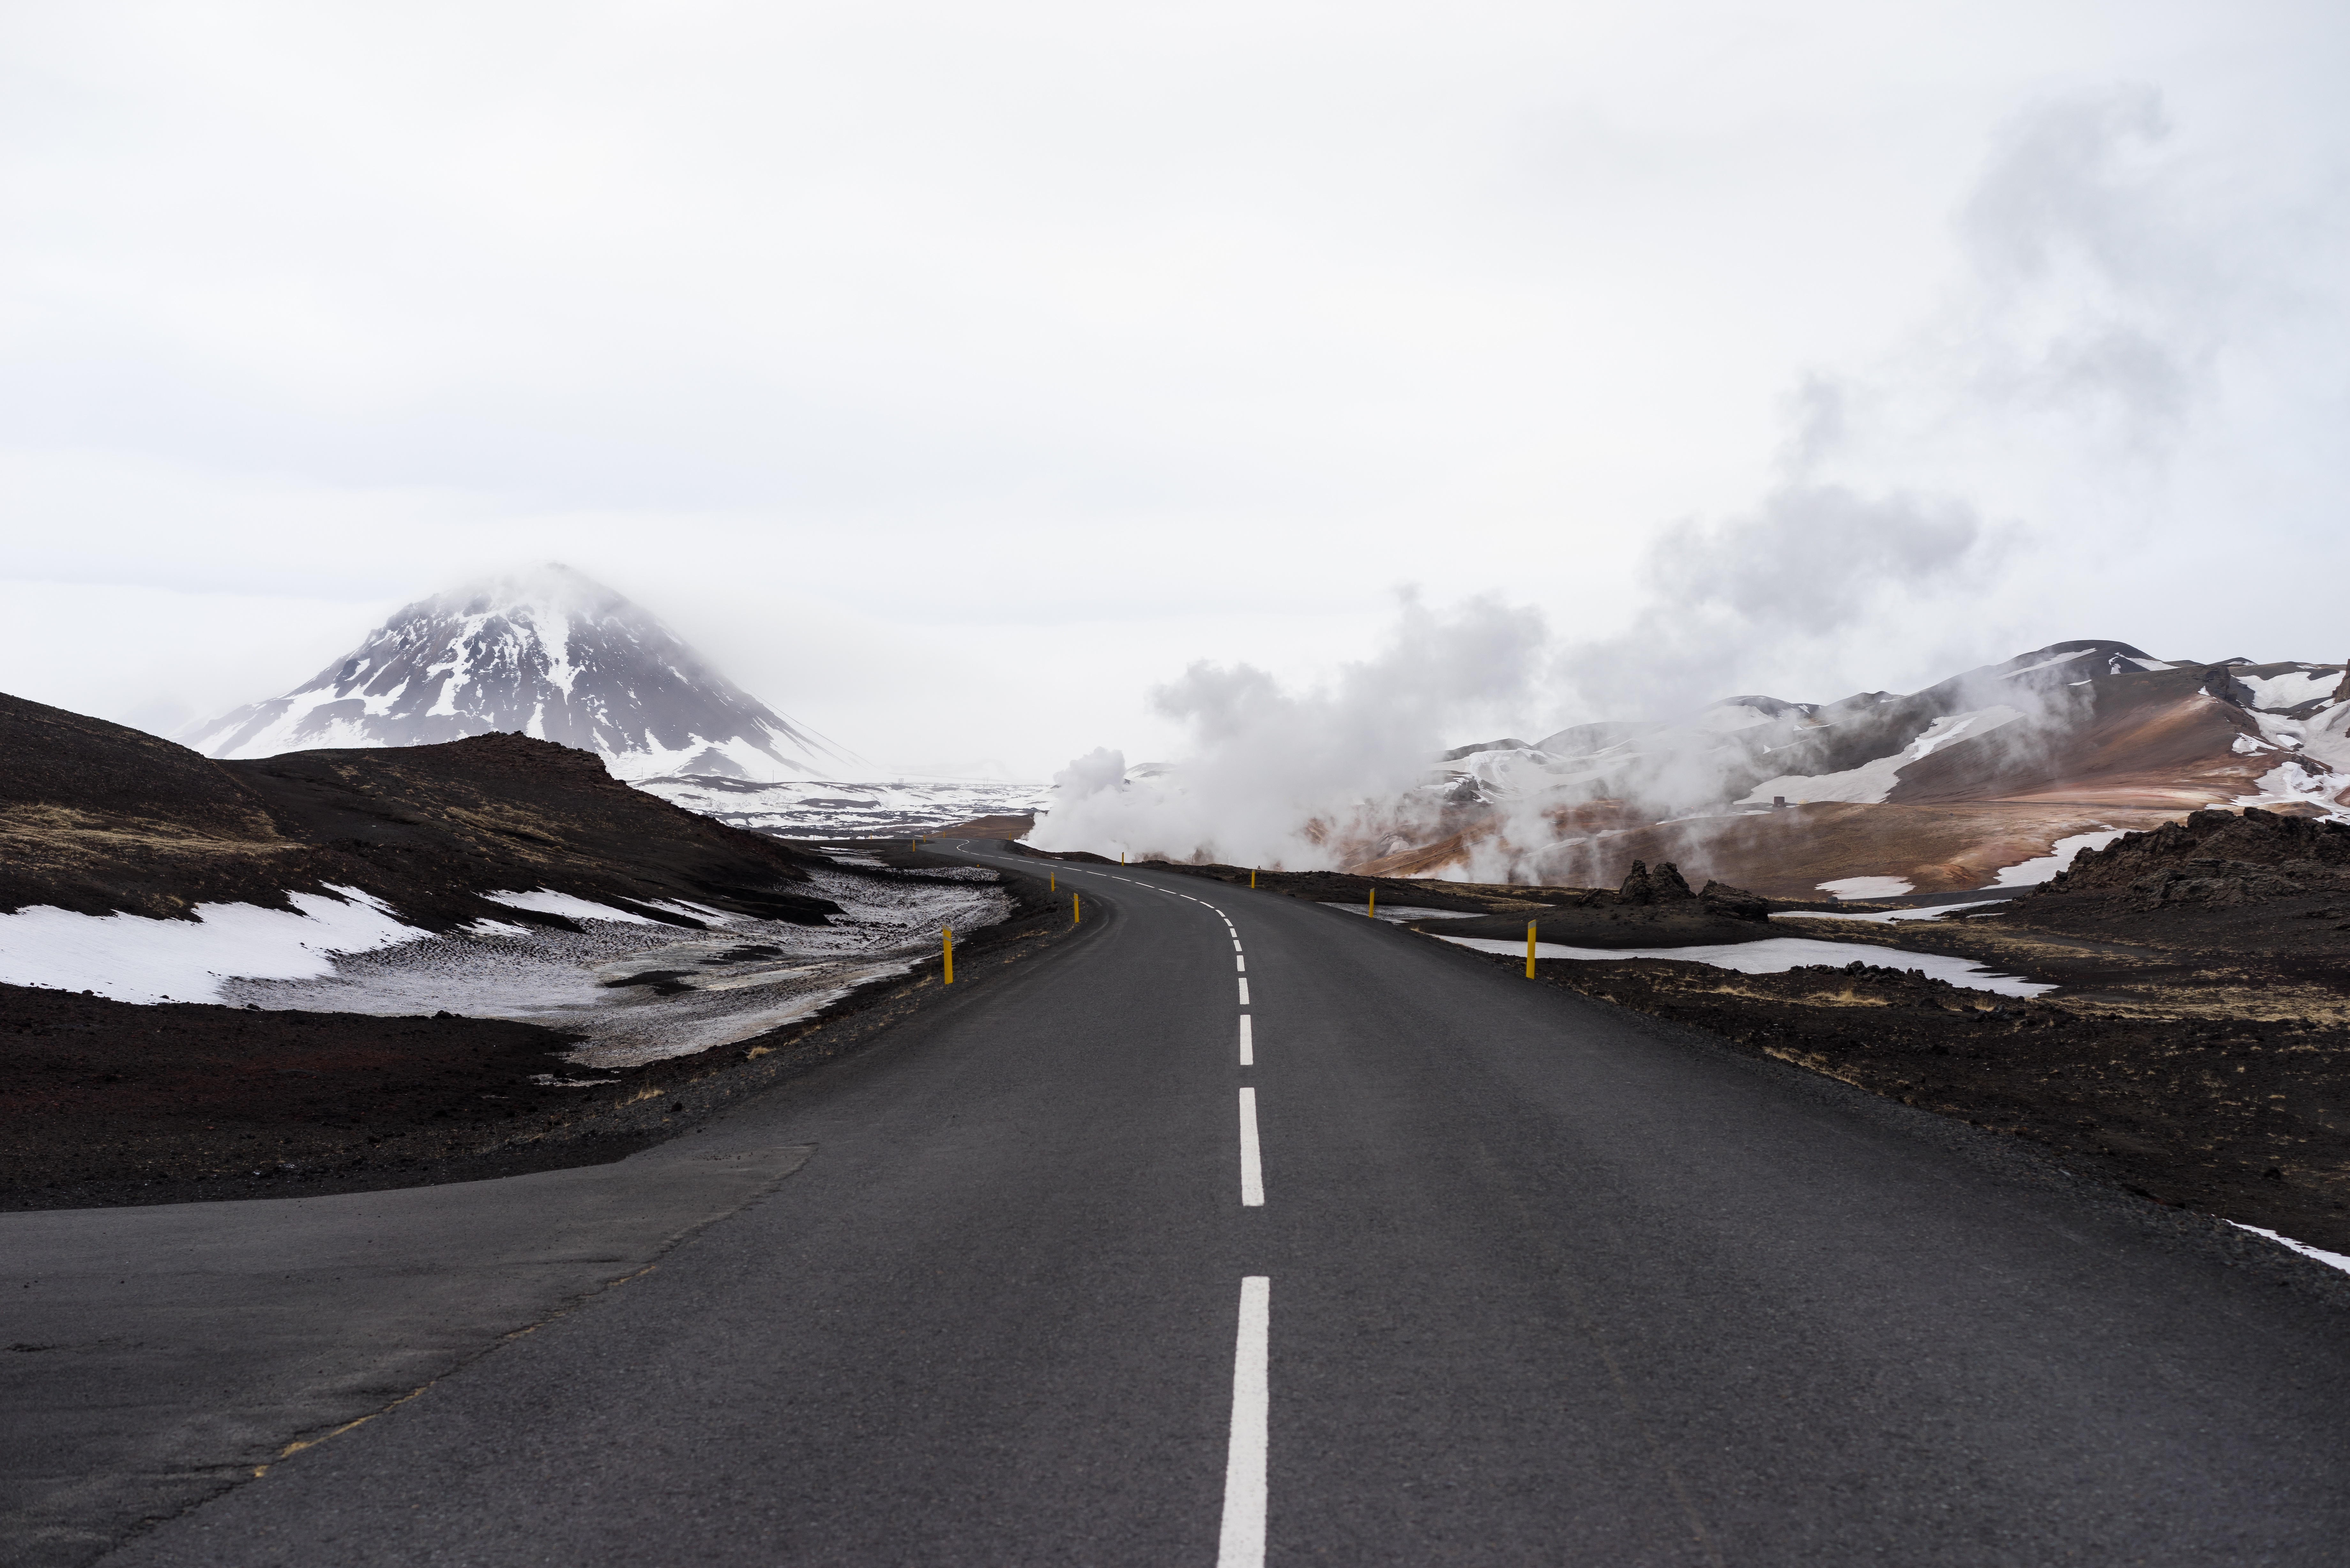
mountain, snow, cold, winter, road, highway, mountain range, asphalt, travel, weather, road trip, infrastructure, mountain pass, atmospheric phenomenon, mountainous landforms